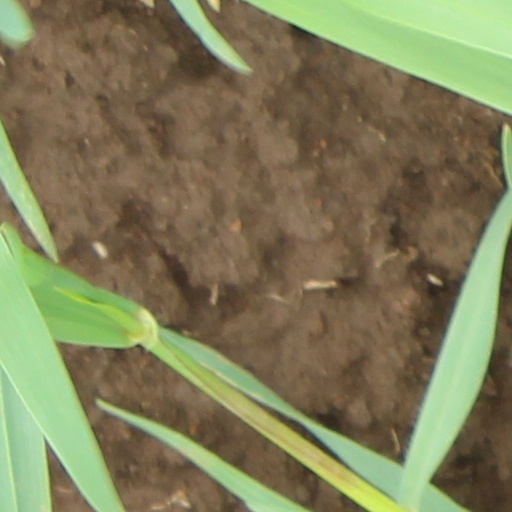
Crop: wheat